Domestic violence

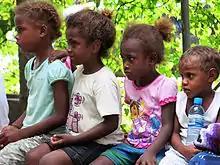
Children in Solomon Islands watch a play on gender-based violence.

Local customs and traditions are often responsible for maintaining certain forms of domestic violence. Such customs and traditions include son preference (the desire of a family to have a boy and not a girl, which is strongly prevalent in parts of Asia), which can lead to abuse and neglect of girls by disappointed family members; child and forced marriages; dowry; the hierarchic caste system which stigmatizes lower castes and "untouchables", leading to discrimination and restricted opportunities of the females and thus making them more vulnerable to abuse; strict dress codes for women that may be enforced through violence by family members; strong requirement of female virginity before the wedding and violence related to non-conforming women and girls; taboos about menstruation leading to females being isolated and shunned during the time of menstruation; female genital mutilation (FGM); ideologies of marital conjugal rights to sex which justify marital rape; the importance given to family honor.